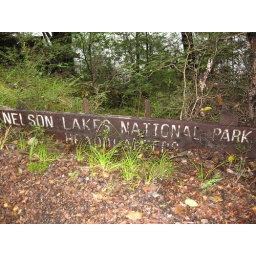
I found this sign in the middle of the forest on my way to Whisky Falls, my hike for the day.